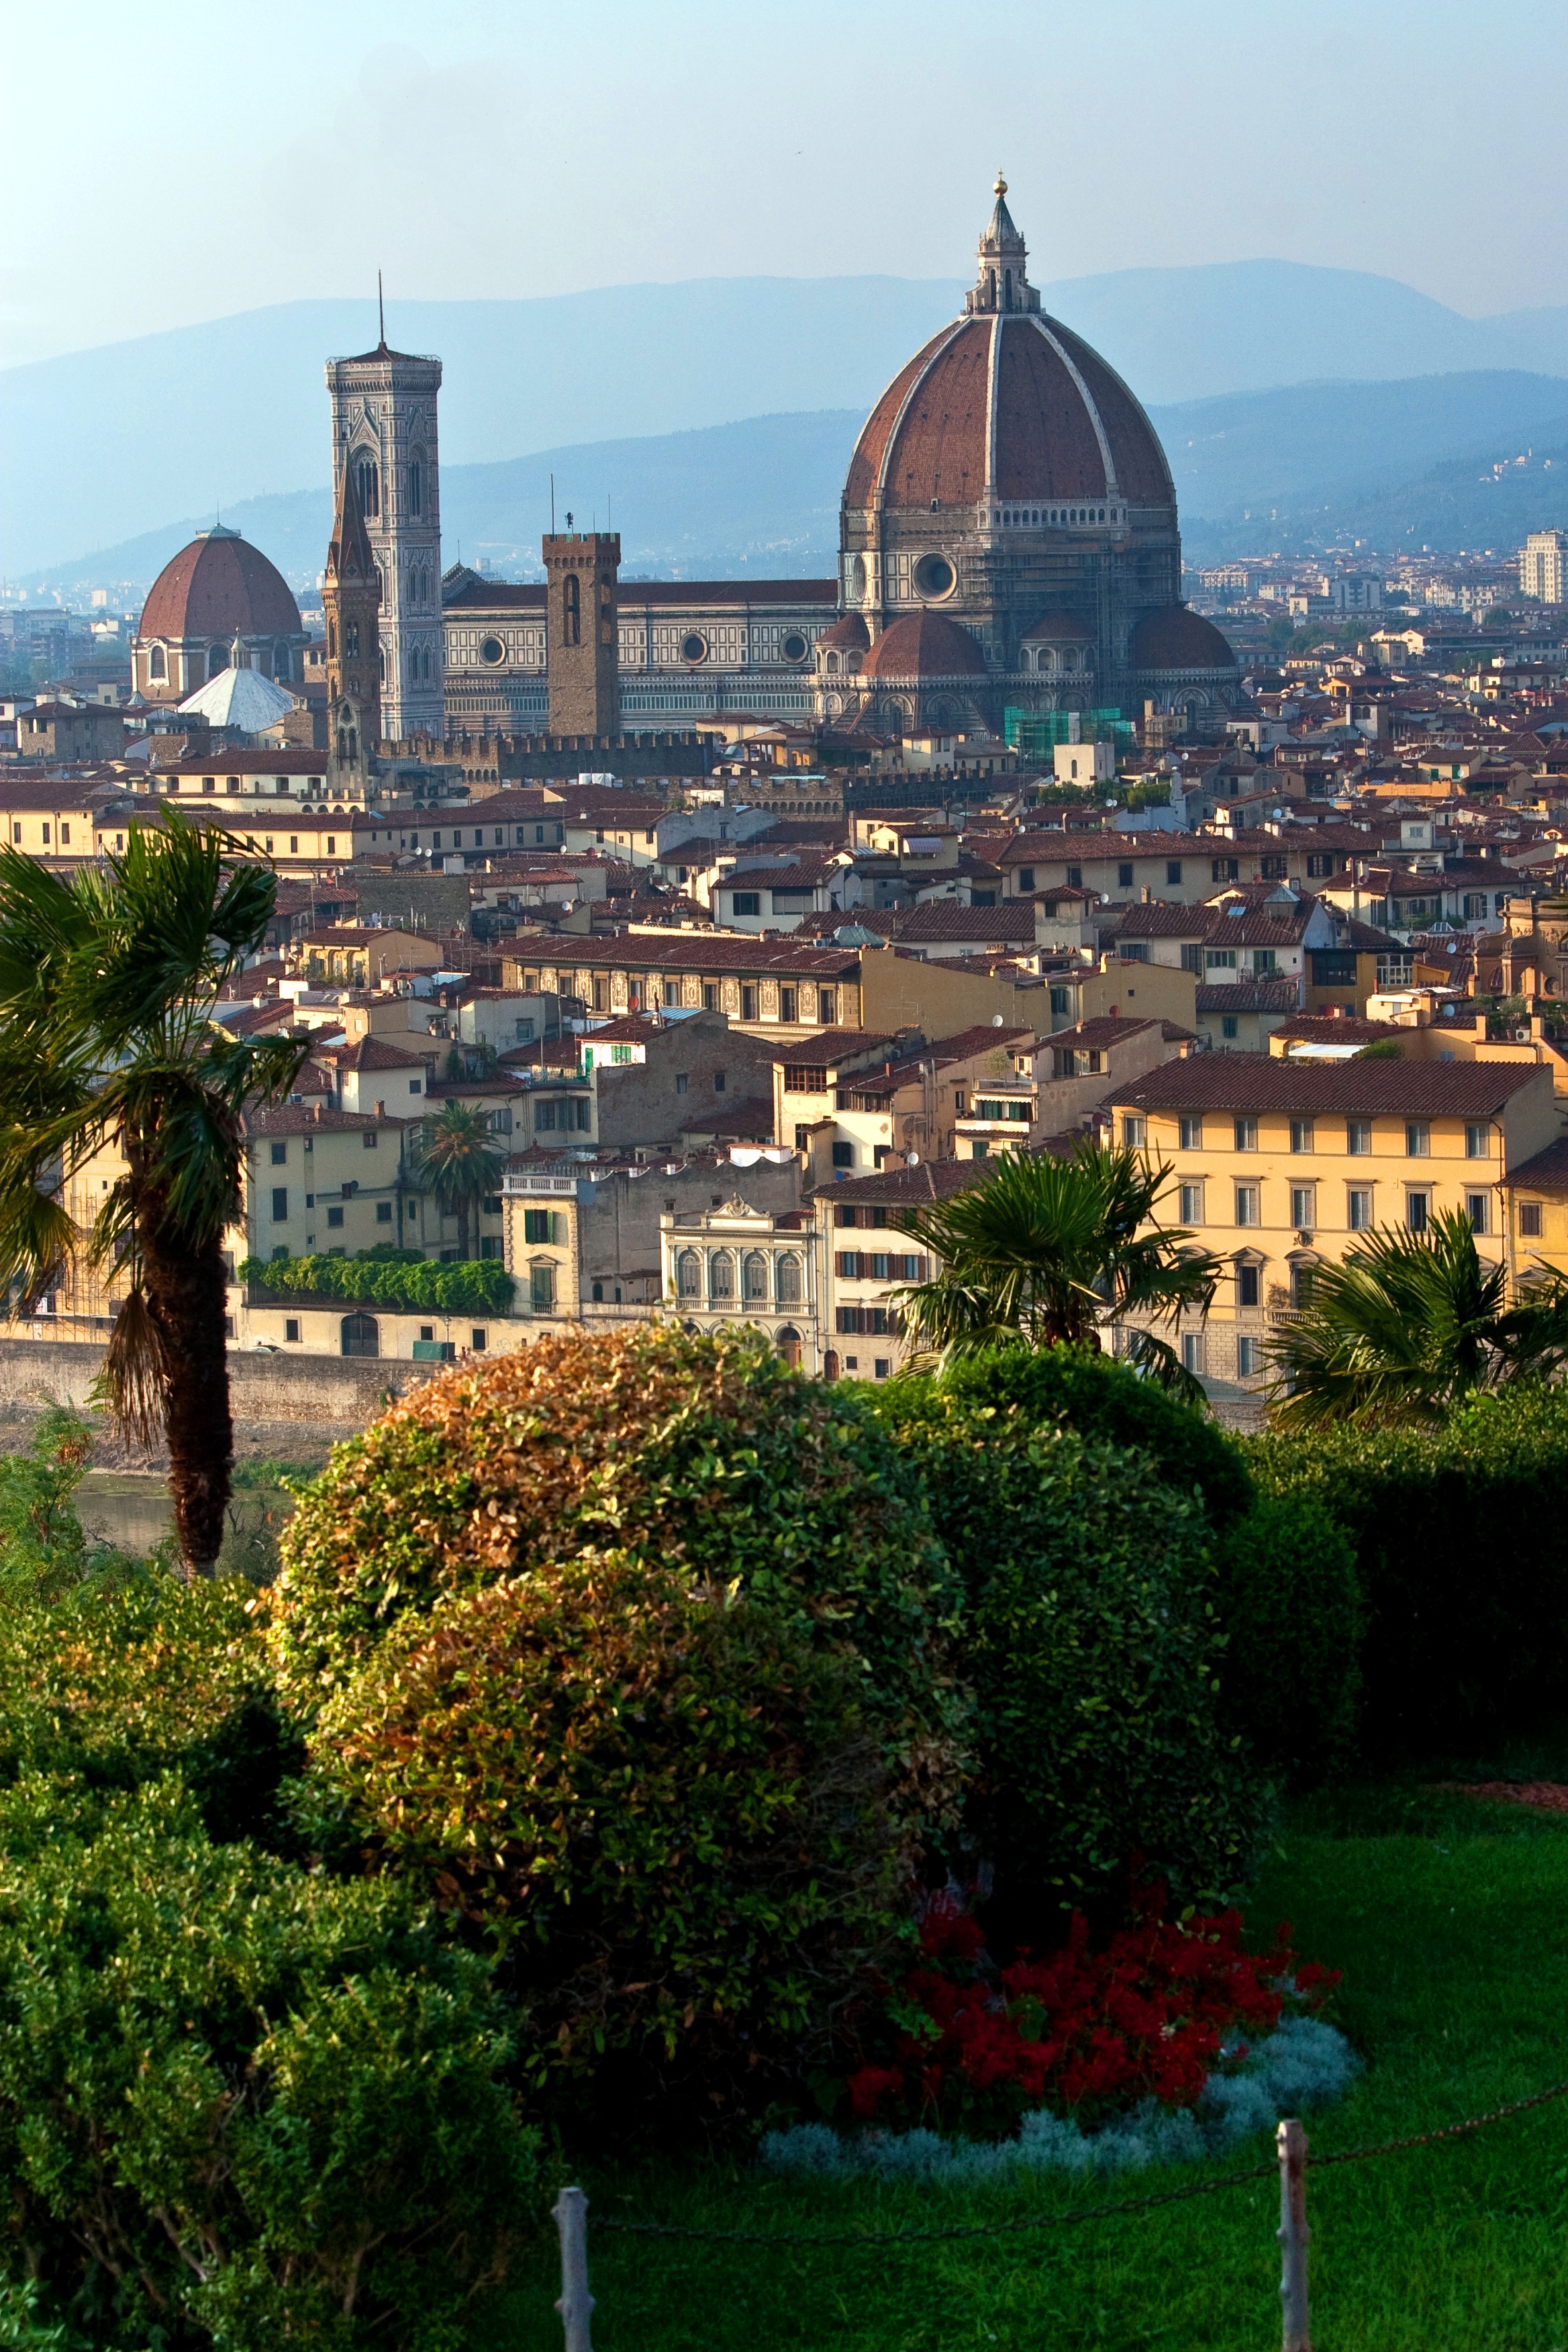
tree, skyline, flower, town, city, cityscape, downtown, landmark, italy, tuscany, tourist attraction, dome, florence, dom, urban area, human settlement